Emperor Konoe

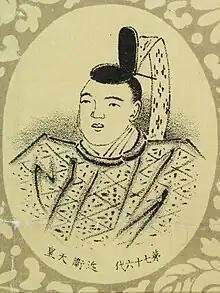

was the 76th emperor of Japan, according to the traditional order of succession.